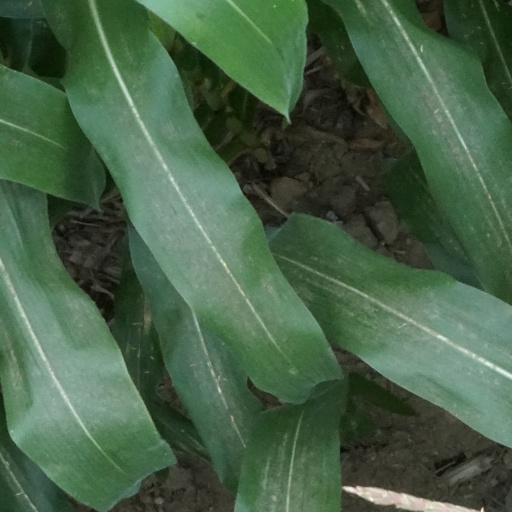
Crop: maize; corn